Paris Herouni

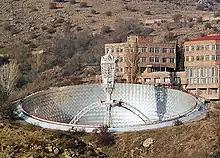
The Orgov Radio-Optical Telescope in Orgov, Armenia

Herouni proposed and developed the Orgov Radio-Optical Telescope, also known as the "Herouni Mirror Radio telescope". It has a large antenna with a diameter and one of the best parameters among all large antennas in the world. He concluded and built an Antenna Parameters and Phase Shift Angle, being the first 11, based on the World National Primary Standards.